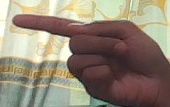
ASL sign: G